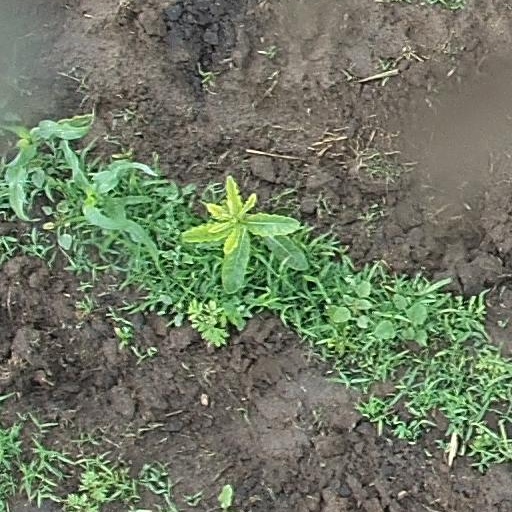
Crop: maize; corn